Ole Carlson House

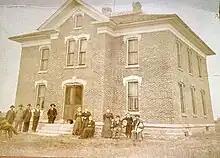
The Ole Carlson House, not long after its construction. Note the existence of balustrade and lack of plantings.

The Ole Carlson House was both designed and built by Ole Anderson Aasved for his neighbor Ole Carlson, a fellow Norwegian immigrant farmer. Its location on a slight elevation makes the structure very visible. The house is a large, two-story, almost square brick structure, symmetrical in arrangement with a hip roof and roof deck, with a projecting central gabled pavilion. At the time the home was completed, it had a balustrade along the edge of the roof deck, however it is no longer present. In addition to the main house, a small one-story brick addition on the eastern side (rear) houses a summer kitchen. The south foundation includes a datestone with the name "O. A. Aasved" and the date "1880".